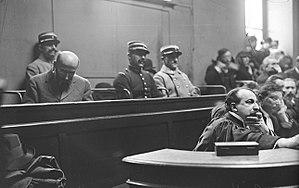
Landru à son procès
Vincent de Moro-Giafferri, né le 6 juin 1878 à Paris et mort le 22 novembre 1956 au Mans, est un avocat et un homme politique français.